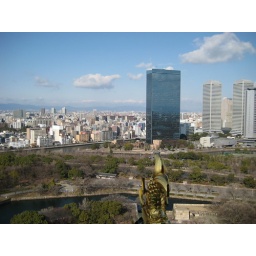
That's part of the roof in the foreground, by the way. Not a giant golden fish...